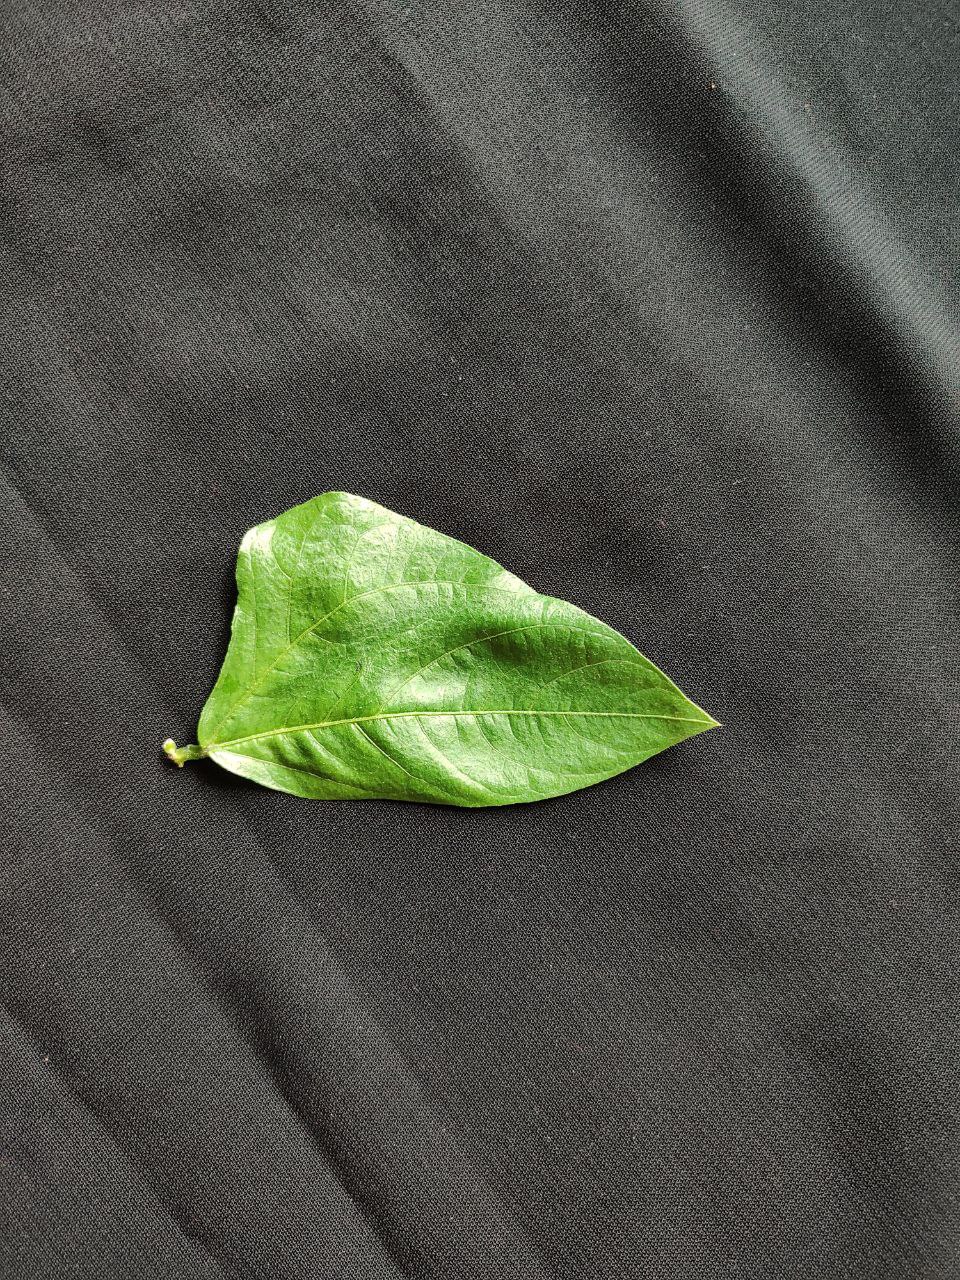
Crop: cowpea
Leaf condition: Fresh Leaf